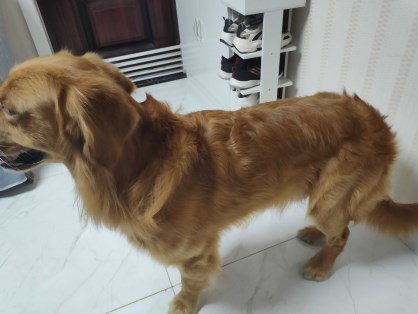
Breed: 5355-n000126-golden_retriever